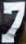
Number: 7